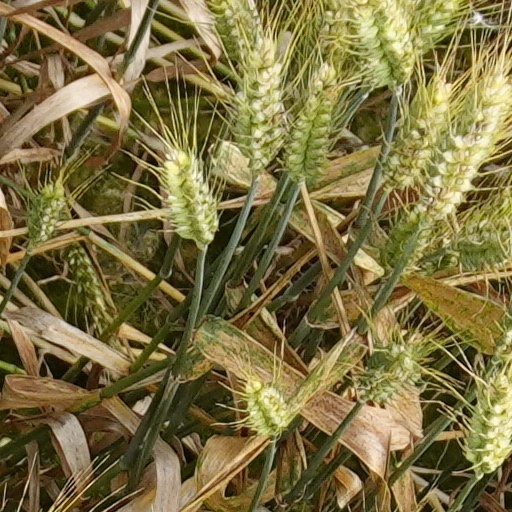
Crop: wheat